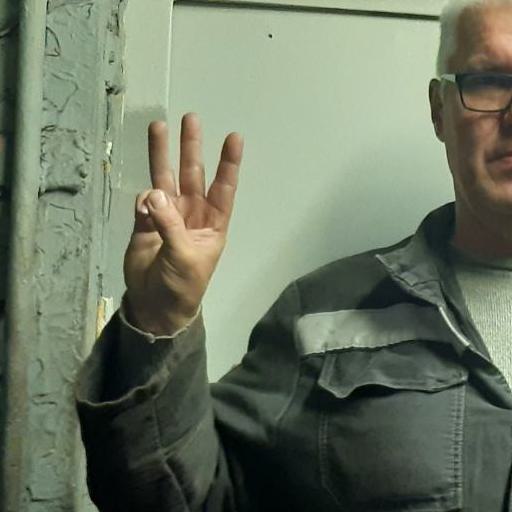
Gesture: three